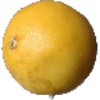
Label: white_grapefruit